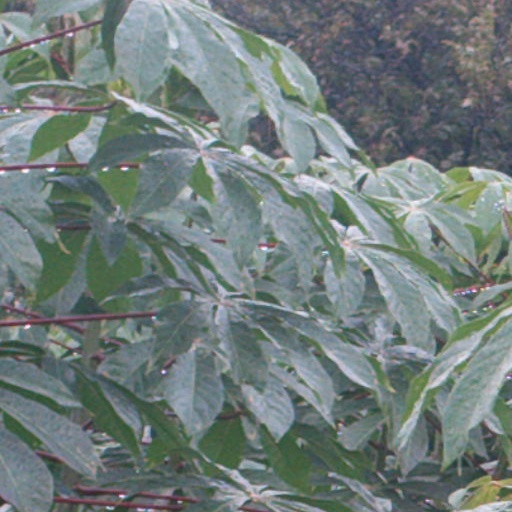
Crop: cassava